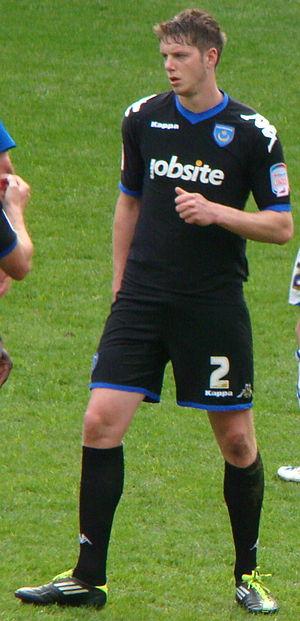
Gregory Halford est un footballeur anglais.